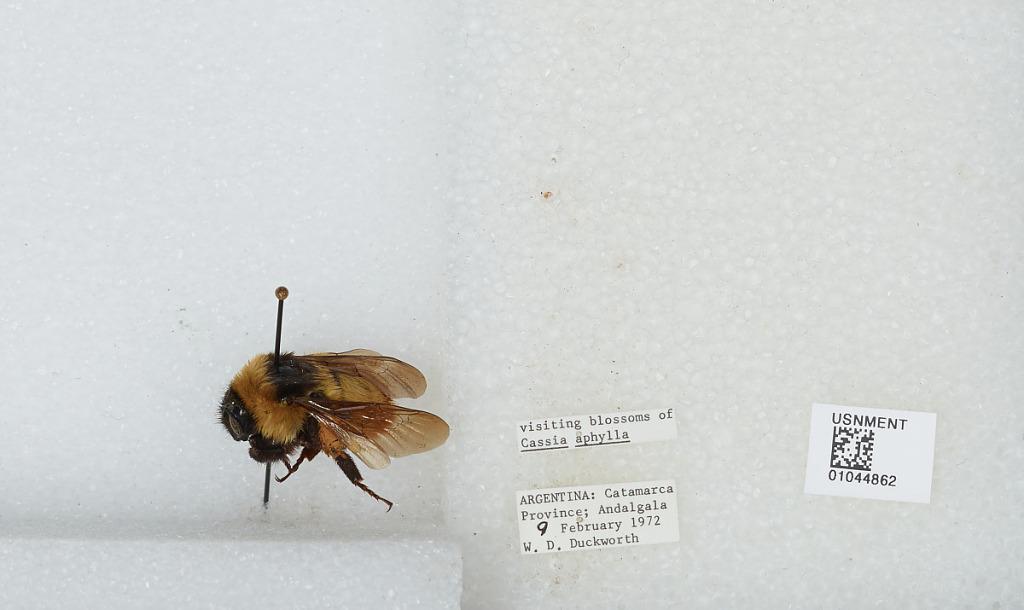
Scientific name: Bombus sp.
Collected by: W. Duckworth
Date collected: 1972-2-9
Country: Argentina
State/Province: Catamarca
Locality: Andalgala
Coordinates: -27.582, -66.3165